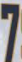
Number: 7